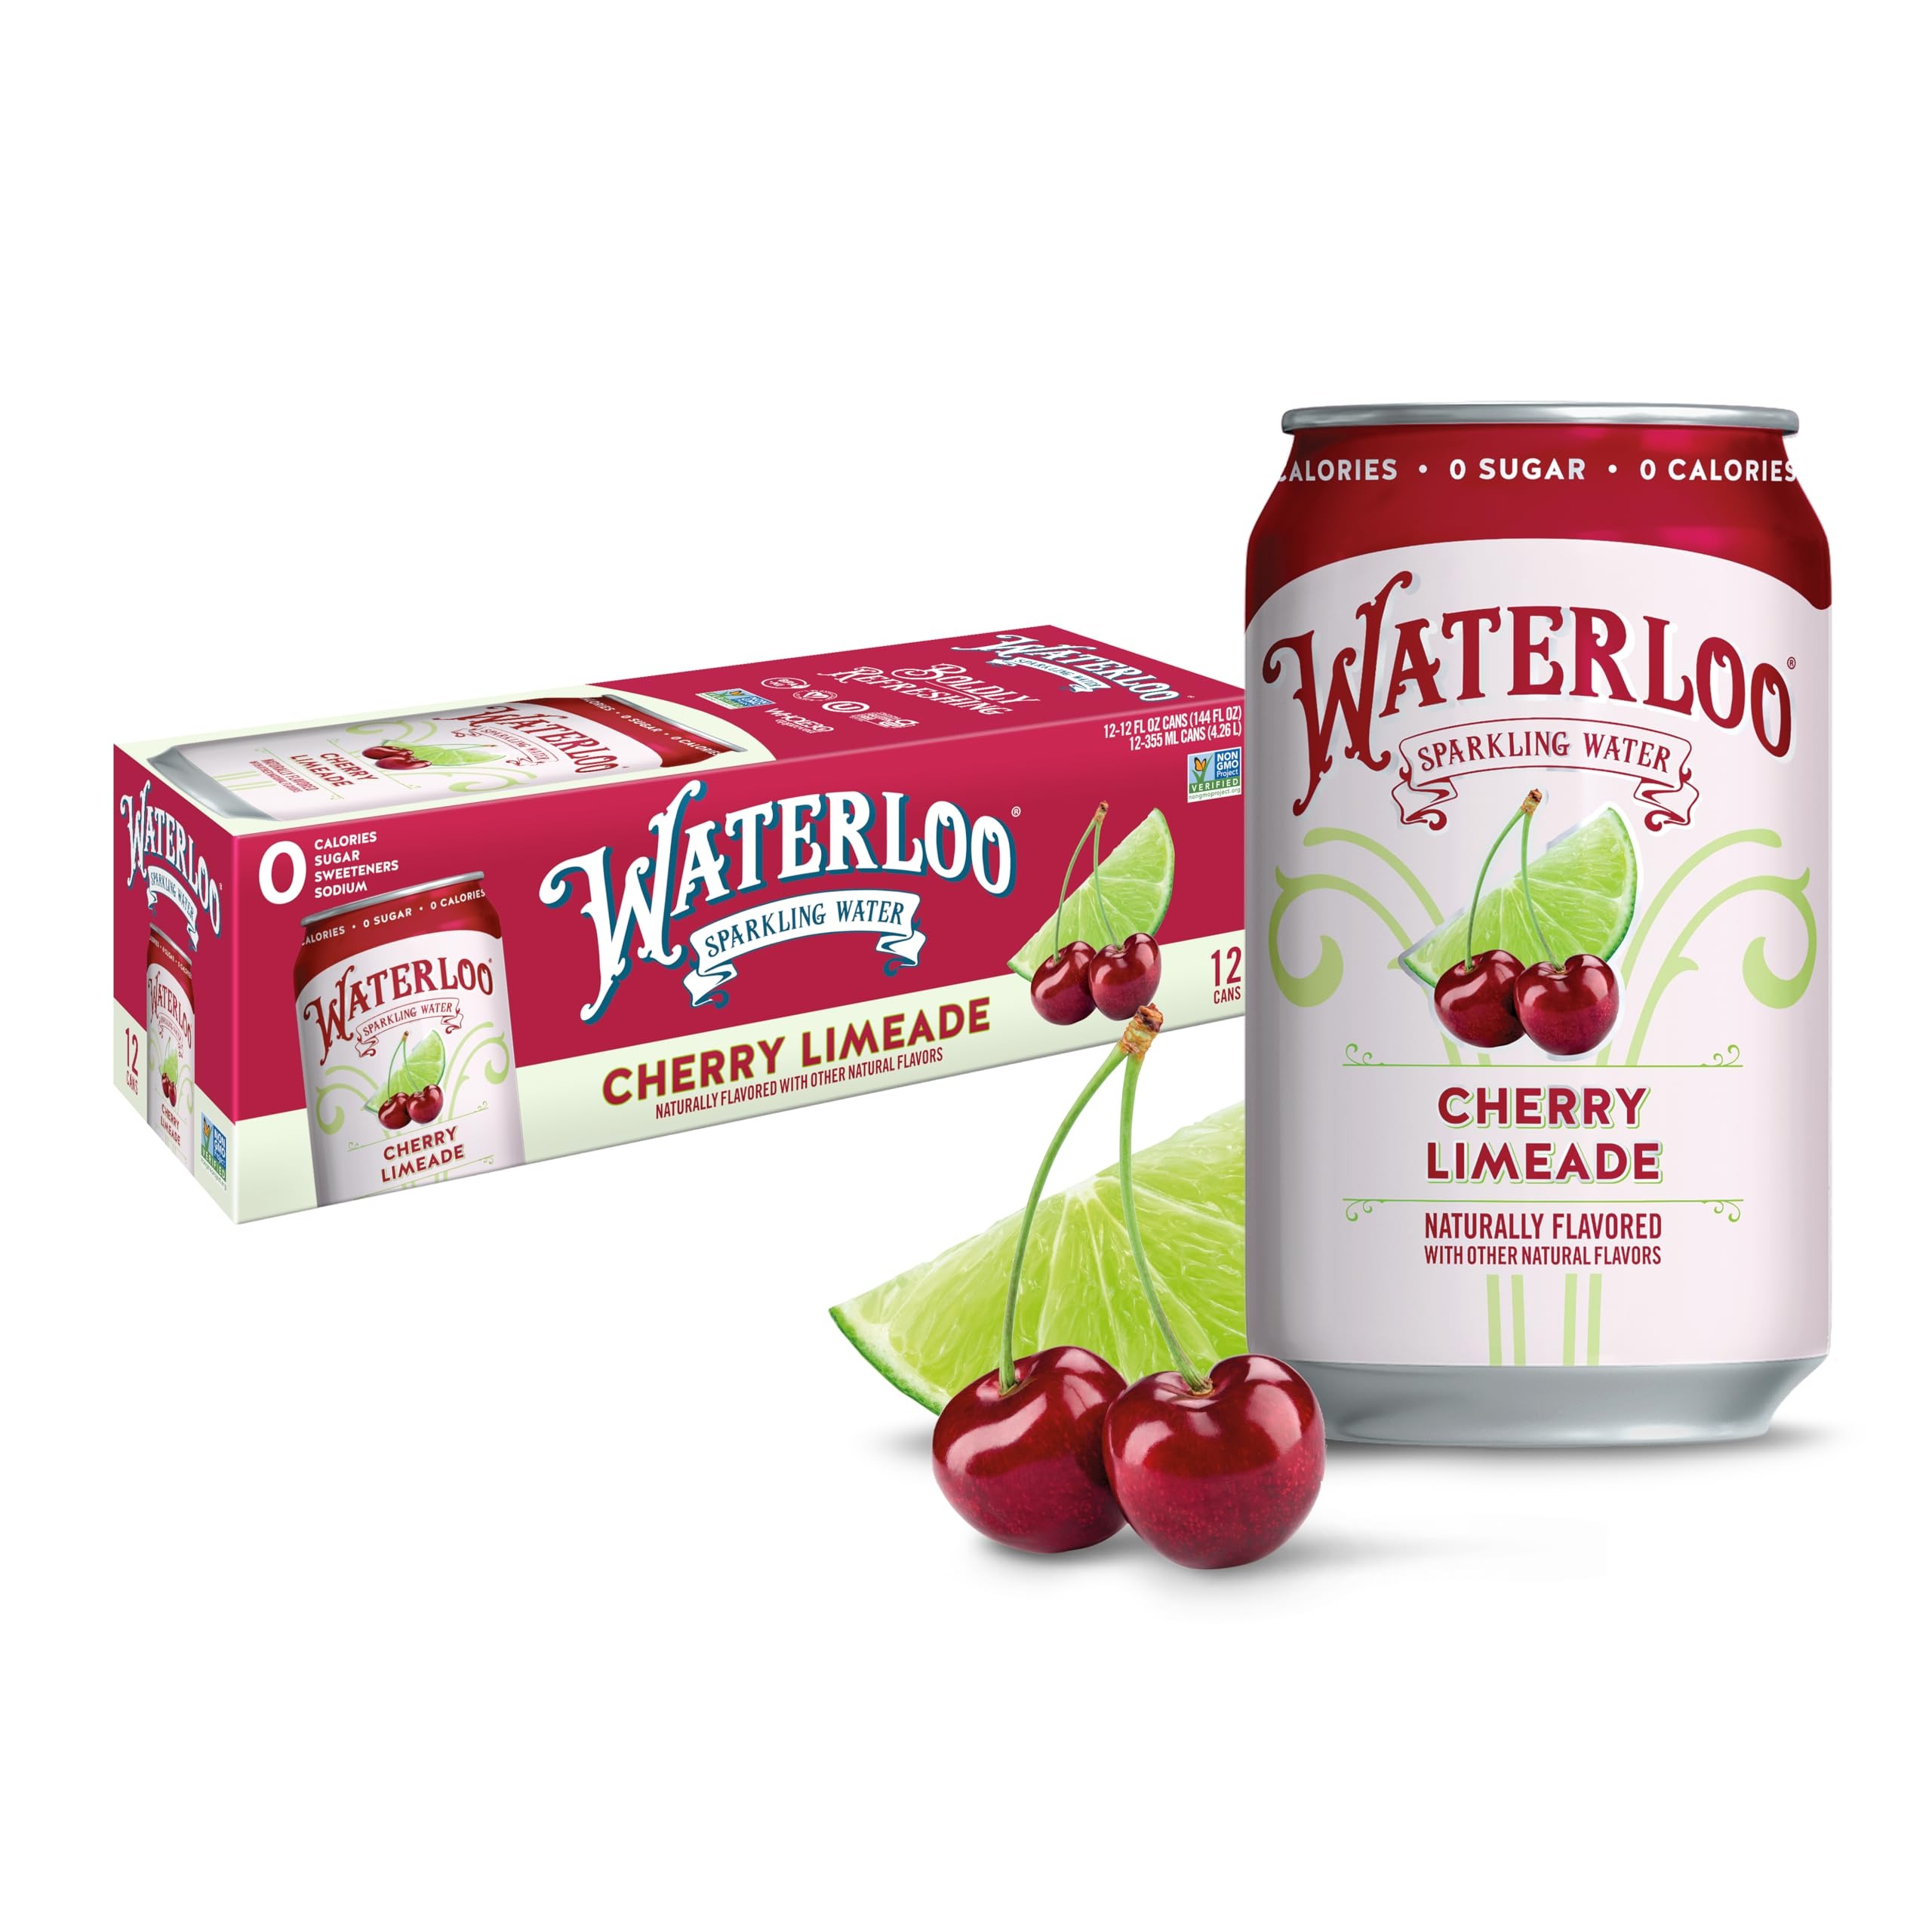
Item Name: Waterloo Sparkling Water, Cherry Limeade Naturally Flavored, 12 Fl Oz Cans, Pack of 12 | Zero Calories | Zero Sugar or Artificial Sweeteners | Zero Sodium
Bullet Point 1: Naturally flavored sparkling water with Cherry Limeade flavor and aroma – featuring the perfect mash-up of lime citrus and bright red cherries that transports you back to a carefree, hot summer day – all year long
Bullet Point 2: Zero calories, zero sugar, zero sweeteners of any kind, zero sodium
Bullet Point 3: Made with authentic flavors and lively carbonation for a uniquely refreshing anytime drink to support healthy, active lifestyles
Bullet Point 4: Non-GMO Project Verified, Whole30 Approved, Certified Gluten-Free, Certified Vegan, Kosher
Bullet Point 5: Packaged in sustainability-friendly, BPA-NI aluminum cans
Value: 144.0
Unit: Fl Oz

Price: 4.99